Harvard, Massachusetts

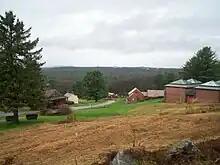
Fruitlands Museum, 2008

It was the first Shaker settlement in Massachusetts and the second settlement in the United States. The Harvard Shaker Village Historic District is located in the vicinity of Shaker Road, South Shaker Road, and Maple Lane. At its largest, the Shakers owned about 2,000 acres of land in Harvard. By 1890, the Harvard community had dwindled to less than 40, from a peak of about 200 in the 1850s. In 1917 the Harvard Shaker Village was closed and sold. Only one Shaker building is open to the public, at Fruitlands Museum; the remaining surviving buildings are in private ownership.